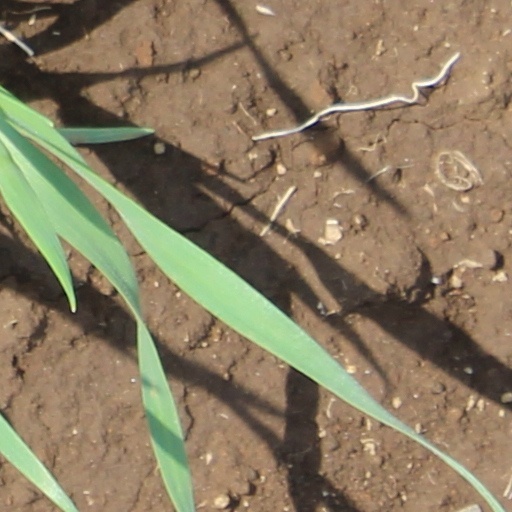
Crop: wheat